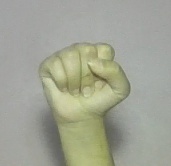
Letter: saad